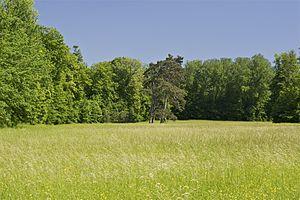
Prairie en lisière de forêt, parc du château de Champs-sur-Marne, Seine-et-Marne.